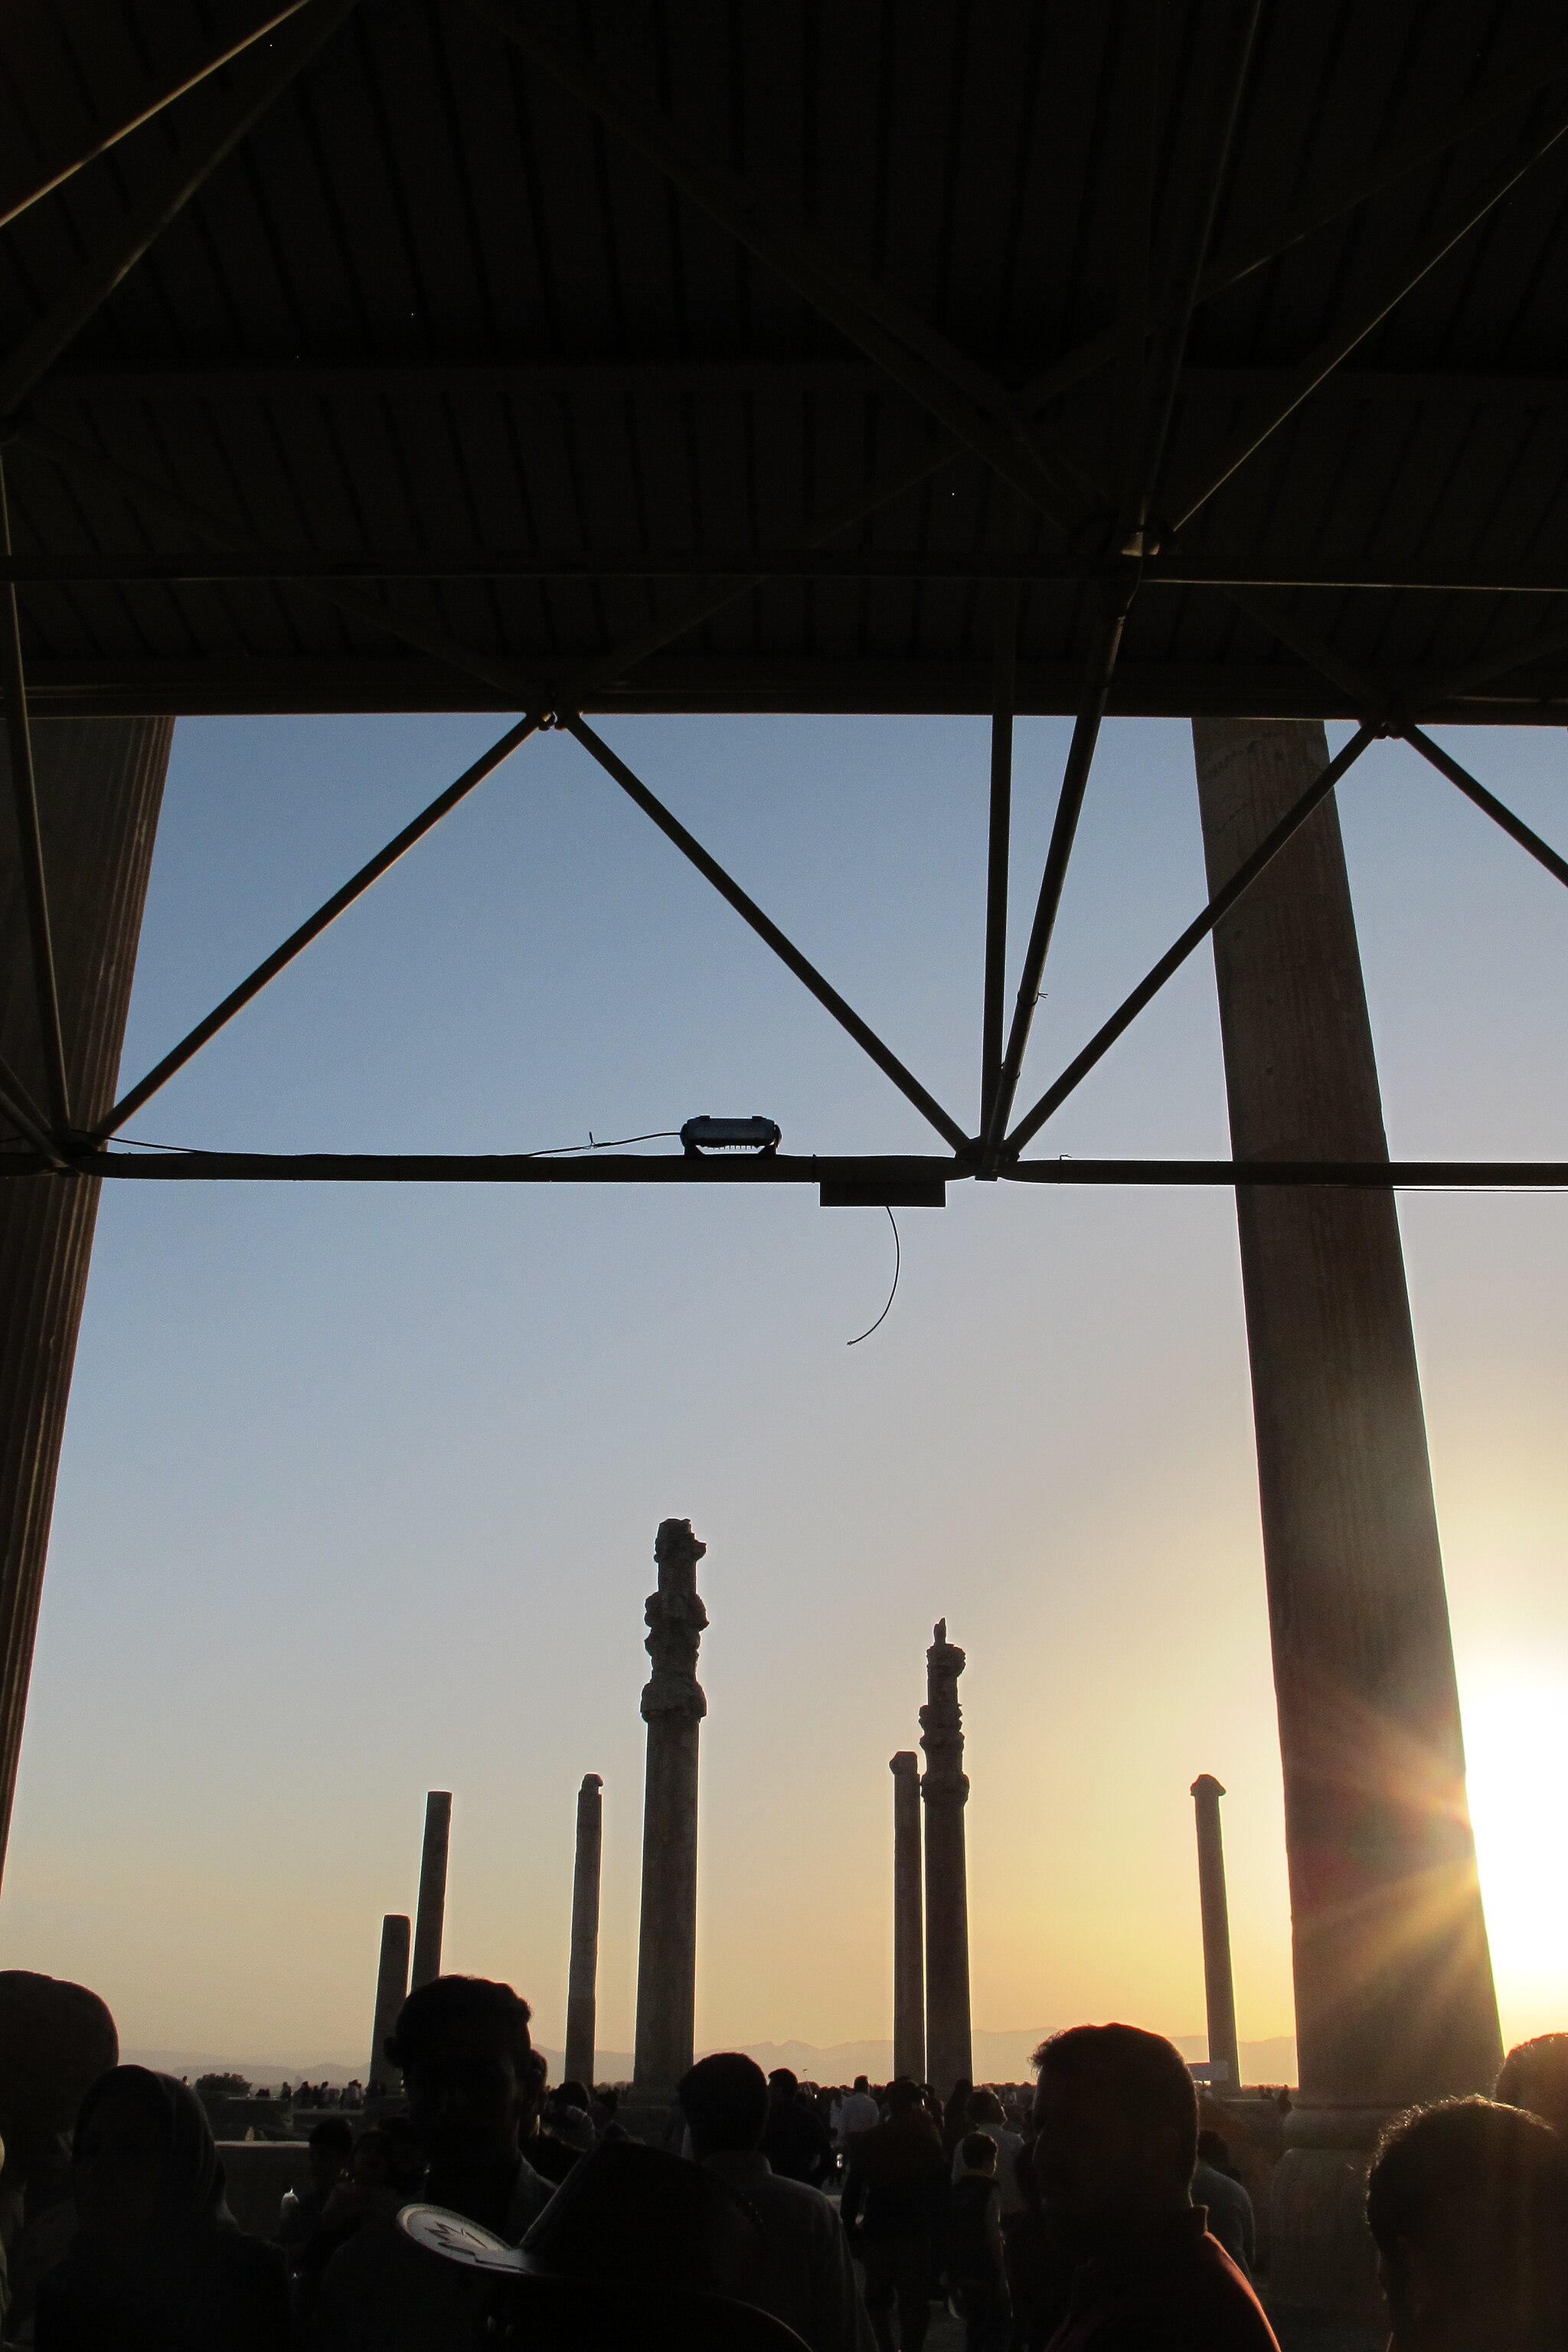
Title: تخت جمشید با عظمت 43
Date: 2016-07-17 00:08:25
Categories: Columns in Persepolis, Images from Wiki Loves Monuments 2018, Self-published work, Cultural heritage monuments in Iran with known IDs, Uploaded via Campaign:wlm-ir, Images from Wiki Loves Monuments in Marvdasht, 2016 in Persepolis, Images from Wiki Loves Monuments 2018 in Iran